RAF Balderton

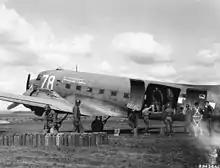
Douglas C-47A of the 84th Troop Carrier Squadron.

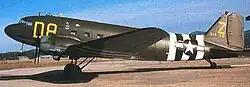
Douglas C-47A-80-DL Serial 43-15159 of the 94th Troop Carrier Squadron in Normandy Invasion Markings.

Royal Air Force Balderton or more simply RAF Balderton was a former Royal Air Force satellite station located south of Newark-on-Trent, sandwiched between the now extinct Great Northern Railway (GNR) Bottesford-Newark line and the A1 road in Nottinghamshire, England.